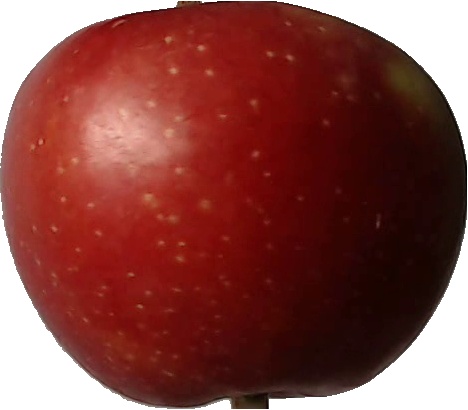
Label: apple_braeburn_1